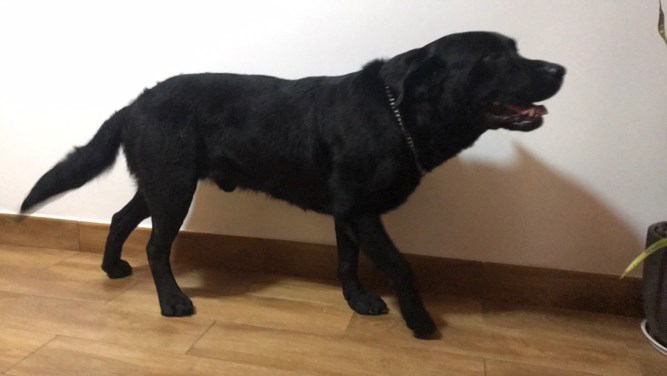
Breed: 3580-n000122-Labrador_retriever